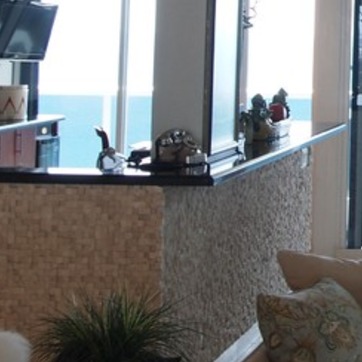
Material: polishedstone